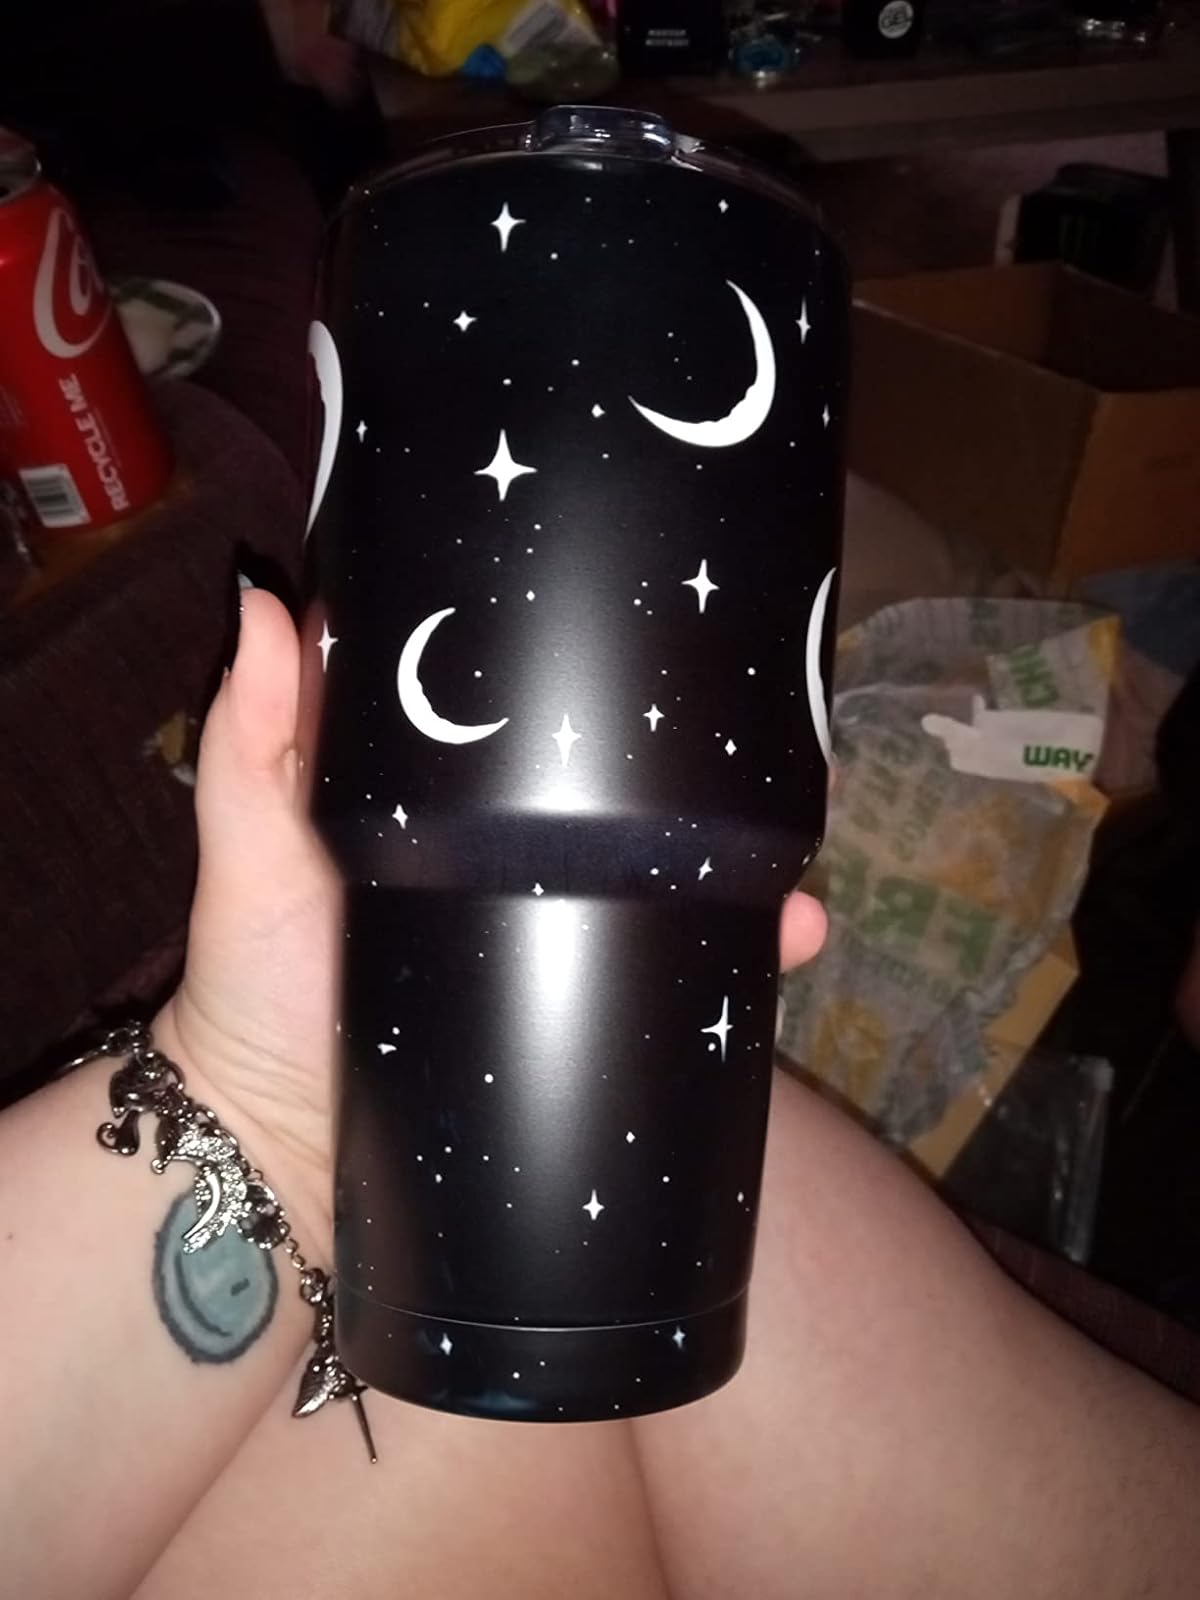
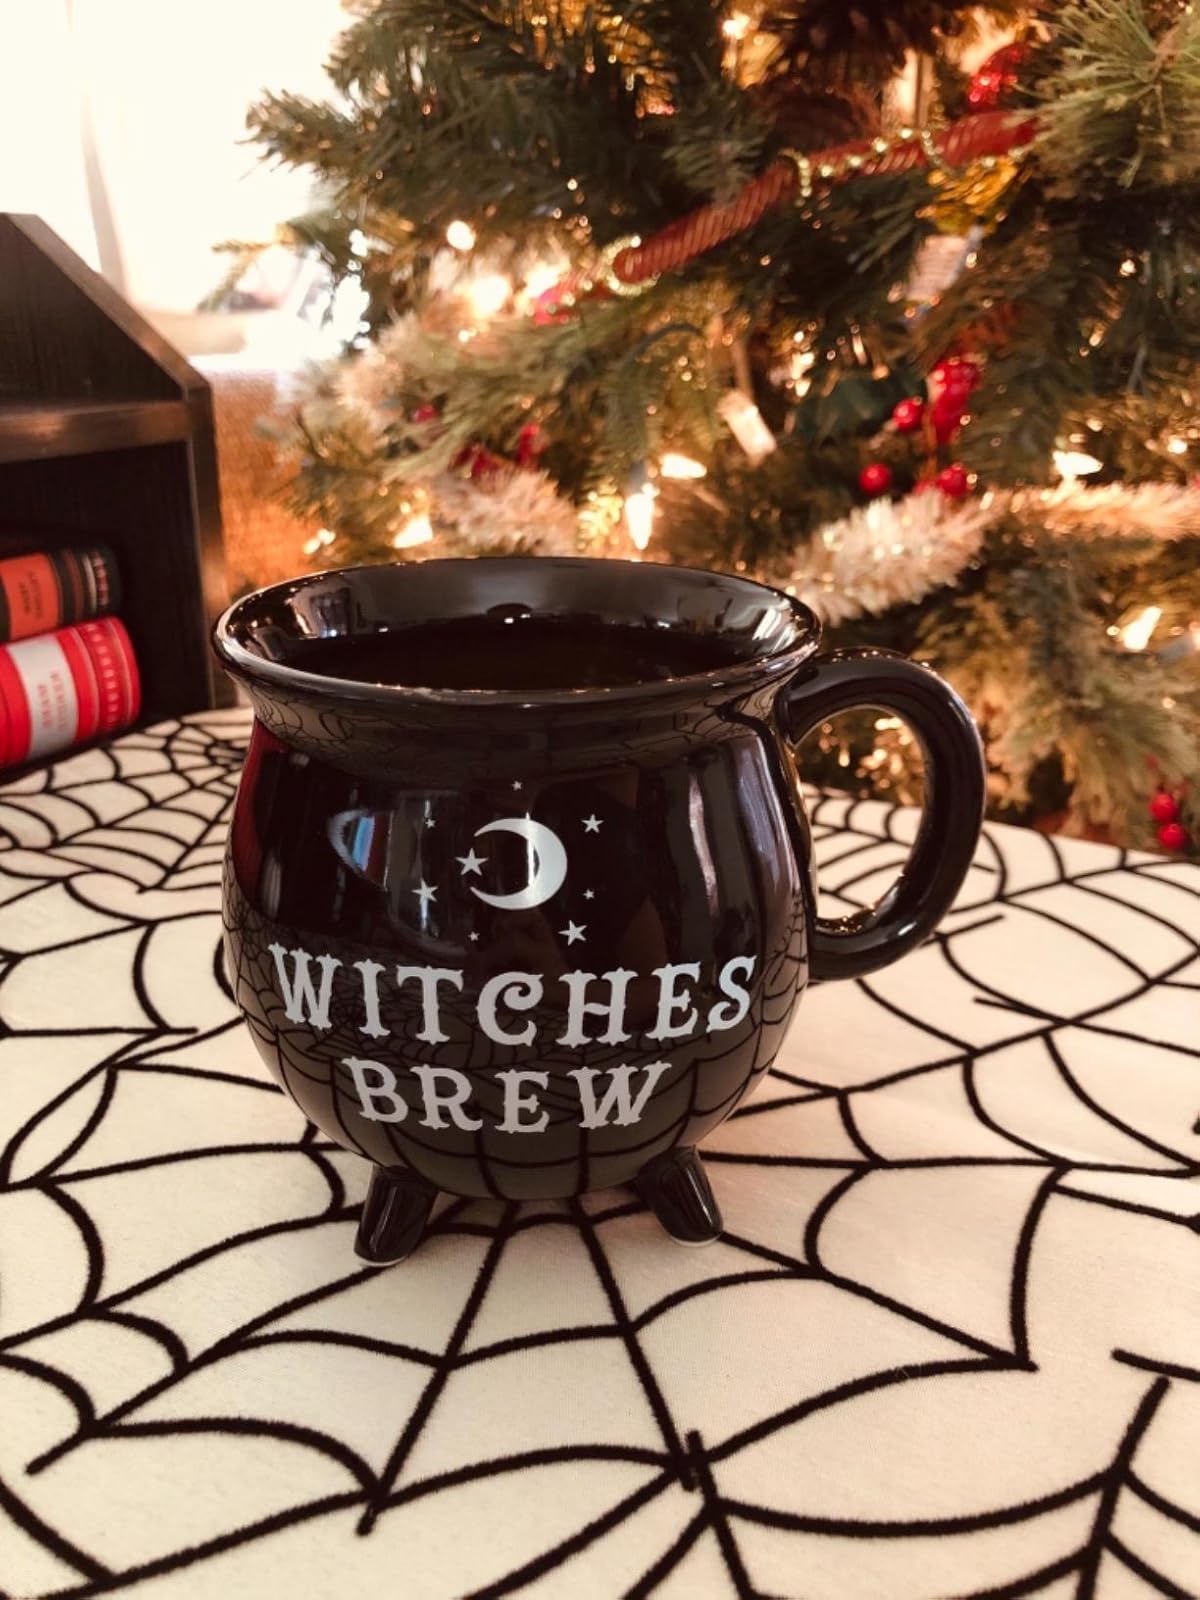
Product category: items_mug
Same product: no